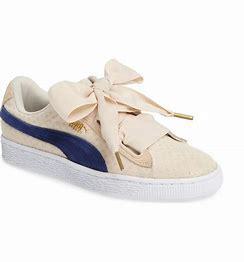
Brand: Puma
Model: Basket Heart